Jibba

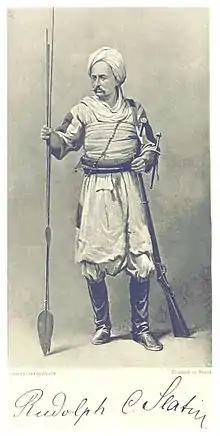
Rudolf Slatin wearing a patched "jibba". 1896.

The Mahdist creed had two main tenets: rejection of worldliness and dedication to the jihad (holy war) declared by the Mahdī. These two values are reflected in the design of the "jibba". The patches symbolised both a dedication to a religious way of life and, as the war progressed, came to denote the military rank and division of the wearer. The rule that all followers of the Mahdī should wear the "jibba" had the advantage of removing traditional visual markers which differentiated potentially fractious tribes, thus enforcing unity and cohesion amongst his forces.